Southern United States

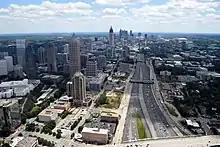
Atlanta

The northern Democrats' support of civil rights issues culminated when Democratic President Lyndon B. Johnson signed into law the Civil Rights Act of 1964 and the Voting Rights Act of 1965, which ended legal segregation and provided federal enforcement of voting rights for blacks. In the presidential election of 1964, Barry Goldwater's only electoral victories outside his home state of Arizona were in the states of the Deep South where few blacks could vote before the 1965 Voting Rights Act. Pockets of resistance to integration in public places broke out in violence during the 1960s by the shadowy Ku Klux Klan, which caused a backlash among moderates. Major resistance to school busing extended into the 1970s.